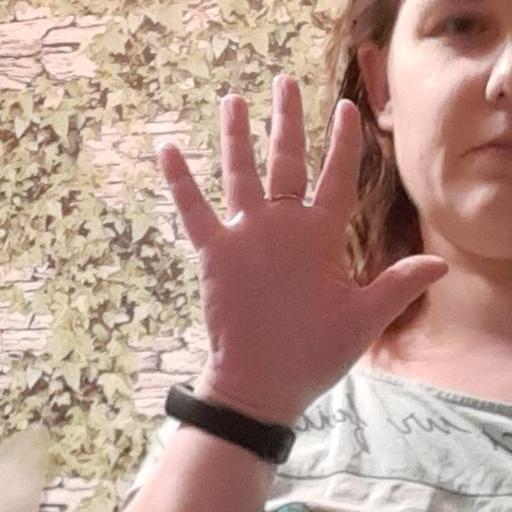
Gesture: palm